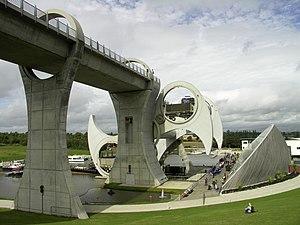
La Roue de Falkirk est un ascenseur à bateaux rotatif, reliant le Forth and Clyde Canal à l'Union Canal, près de la ville de Falkirk dans le centre de l'Écosse. L'ouverture de l'ascenseur en 2002 fait se rejoindre les deux canaux pour la première fois depuis les années 1930 dans le cadre du plan de Millennium Link.